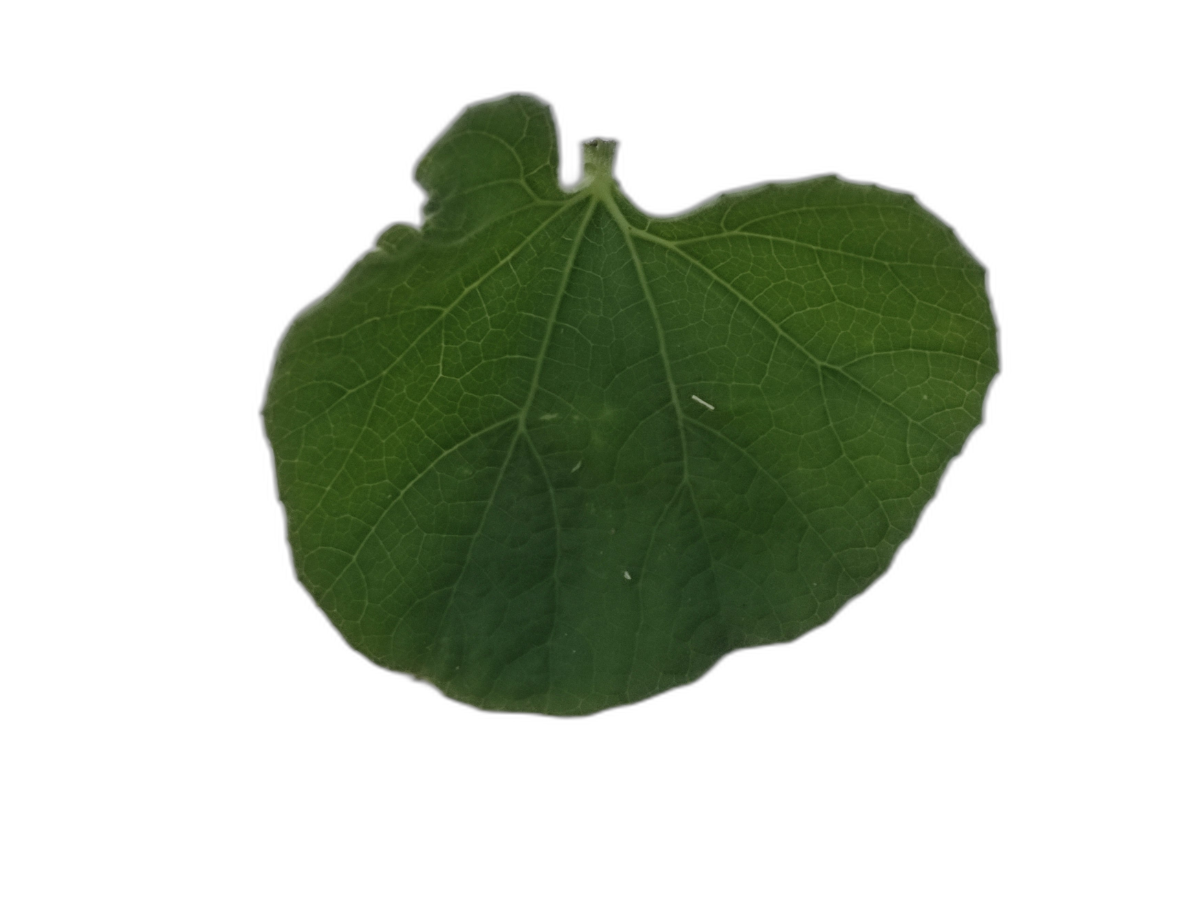
Crop: Bottle Gourd
Label: Healthy